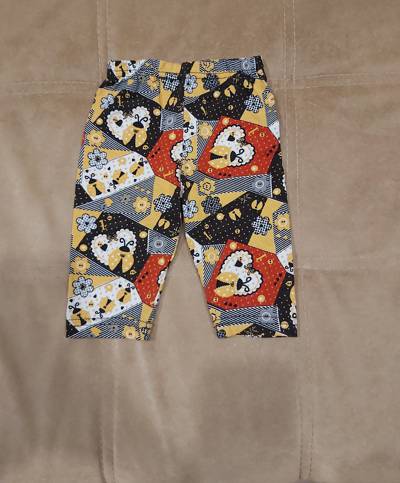
Waste category: clothes